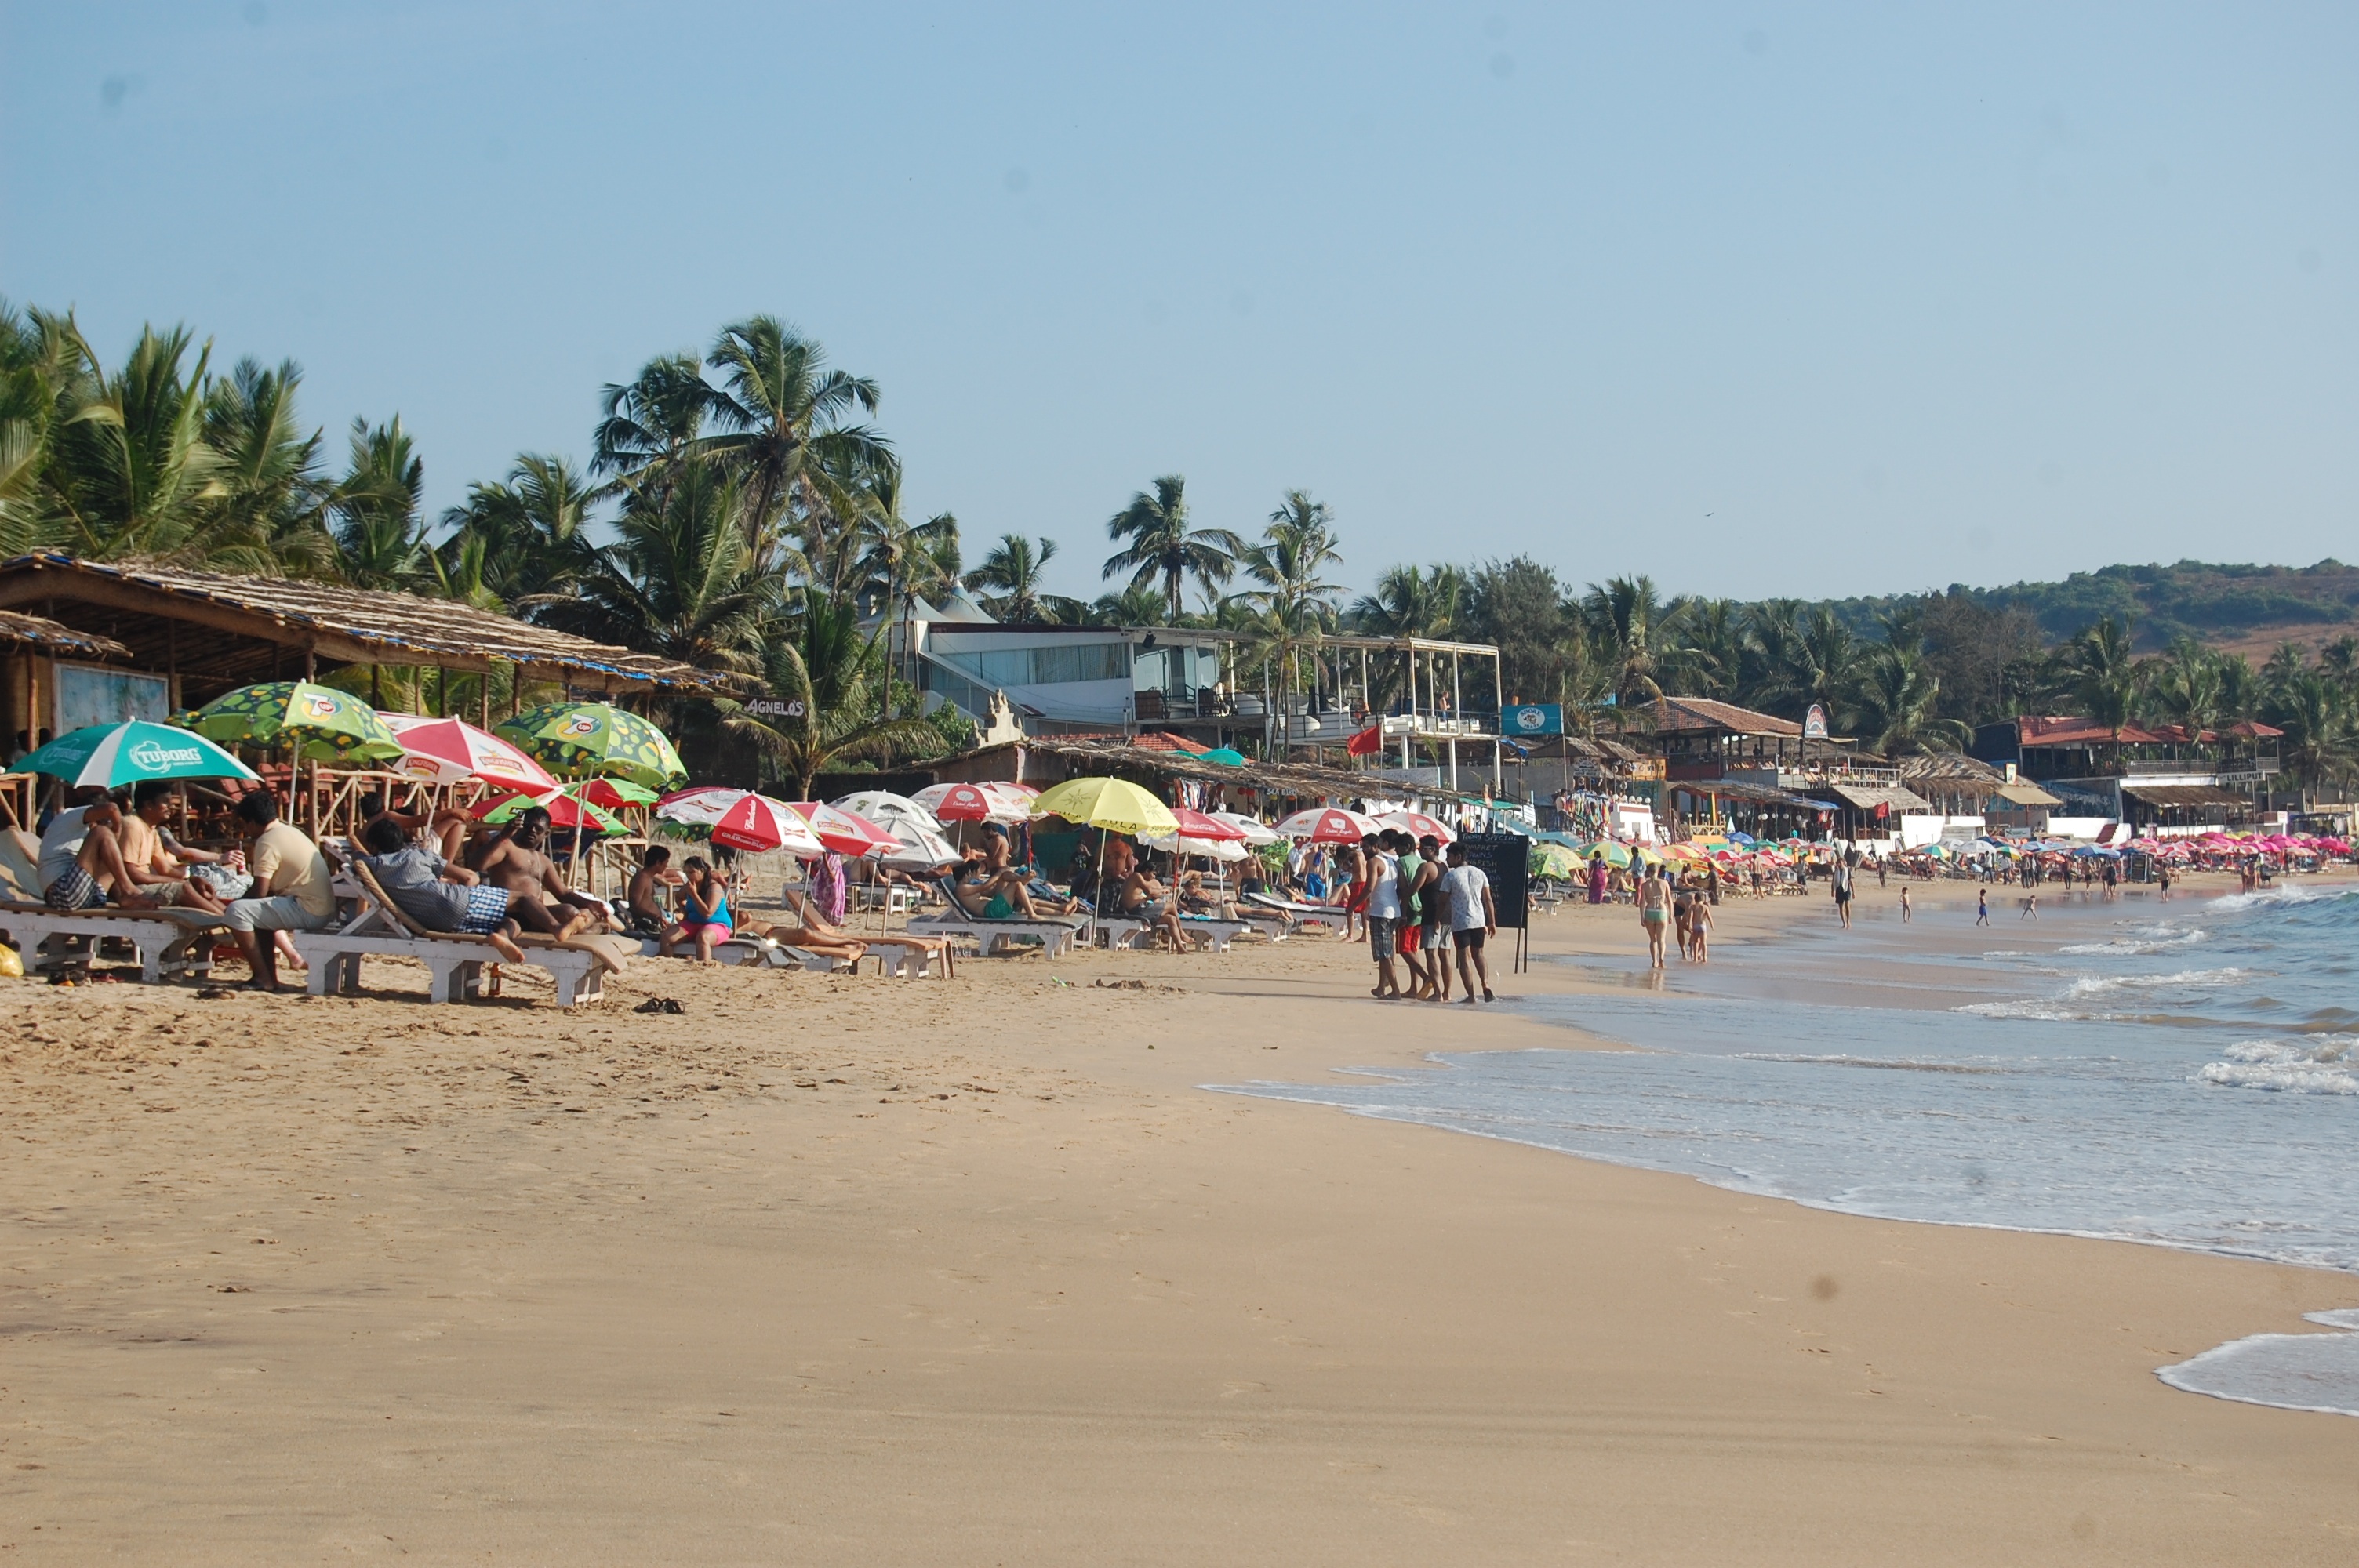
beach, sea, coast, sand, body of water